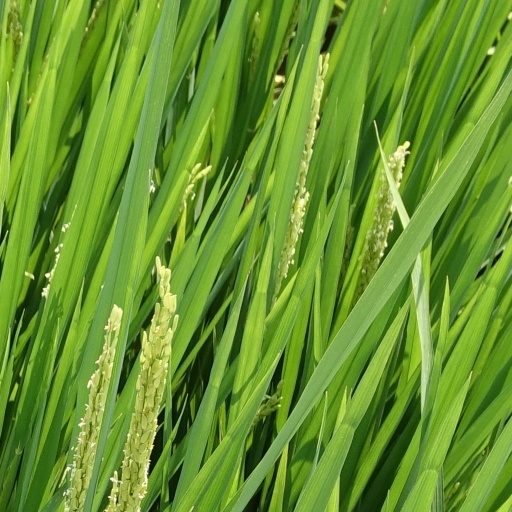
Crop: rice